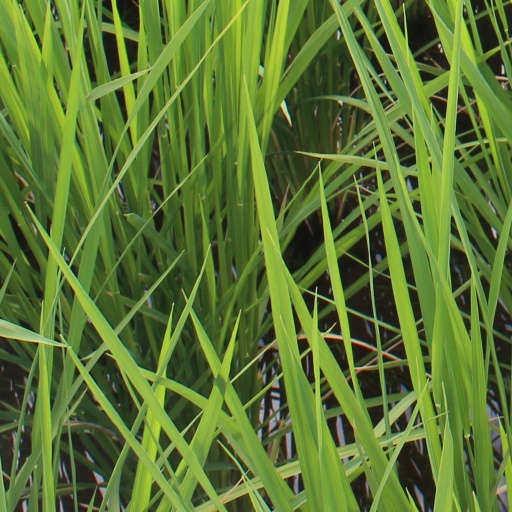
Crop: rice